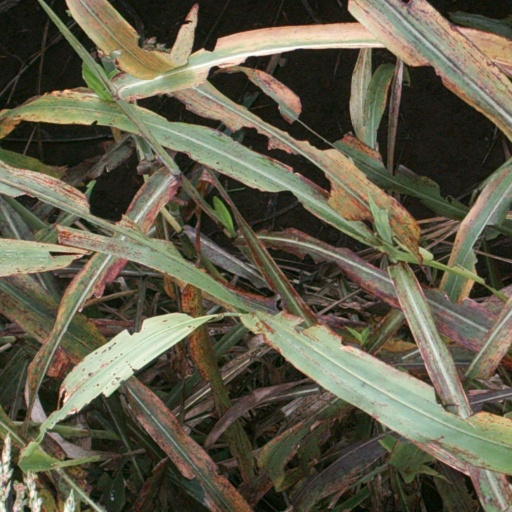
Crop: sorghum